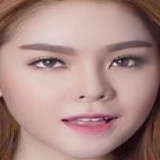
ca sĩ Saka Trương Tuyền